Emil Fuchs (baseball)

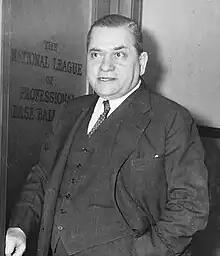
Fuchs in May 1936

Emil Edwin "Judge" Fuchs (April 17, 1878 – December 5, 1961) was a German-born American baseball owner and executive.